Albatros C.VII

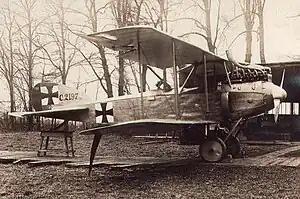

The Albatros C.VII was a military reconnaissance aircraft designed and produced by the German aircraft manufacturer Albatros Flugzeugwerke. It was a revised and re-engined development of the Albatros C.V, which had proved disappointing in service.